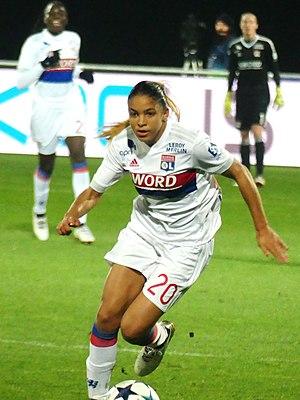
Delphine Cascarino lors du match contre BIIK Kazygurt en Ligue des Champions le 15 novembre 2017.
Delphine Cascarino est une footballeuse internationale française d’origine italienne par son père et guadeloupéenne par sa mere. Elle joue actuellement dans le club de l'Olympique lyonnais, au poste d’ailière droite et fait partie des 23 sélectionnées en Équipe de France pour la Coupe du monde féminine de football 2019.